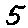
Label: 5